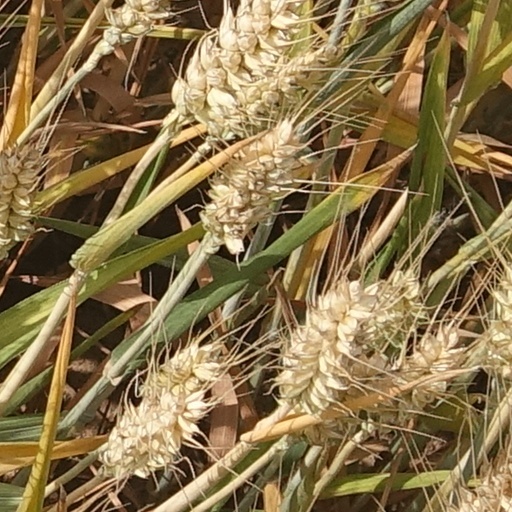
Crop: wheat